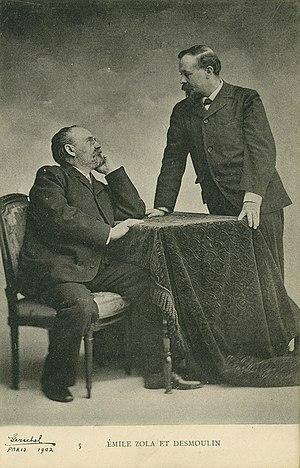
Pierre Fernand Desmoulin né le 5 juin 1853 à Javerlhac et mort en 1914 à Venise est un peintre et graveur français.